Luis María Cabello Lapiedra

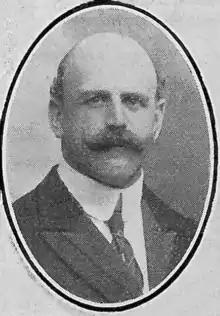
Portrait of Luis María Cabello Lapiedra (Federico Terol, 1914)

Luis María Cabello y Lapiedra (28 December 1863, Madrid - 15 August 1936, El Escorial) was a Spanish architect and architectural critic.